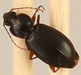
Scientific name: Synuchus impunctatus
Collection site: Steigerwaldt-Chequamegon NEON (STEI), plot STEI_003